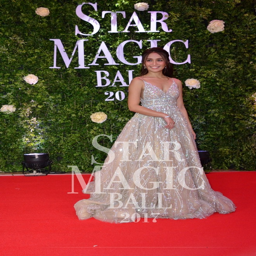
pop artists walked down the red carpet .